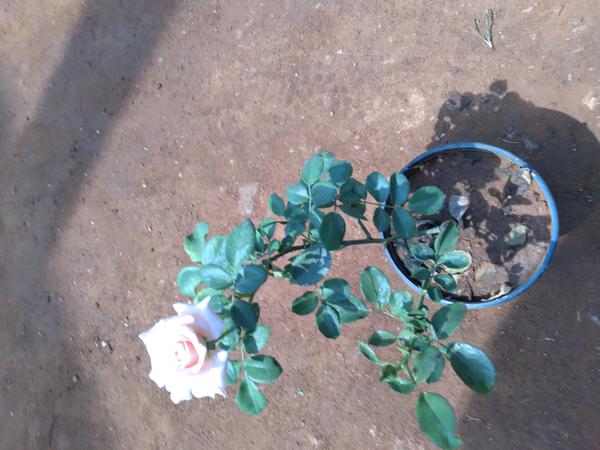
Plant: Rose